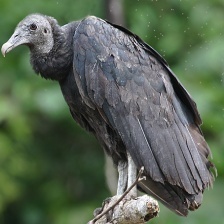
Species: BLACK VULTURE
Scientific name: CORAGYPS ATRATUS
ImageNet parent category: vulture